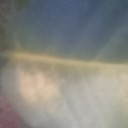
Label: Leaf_rust